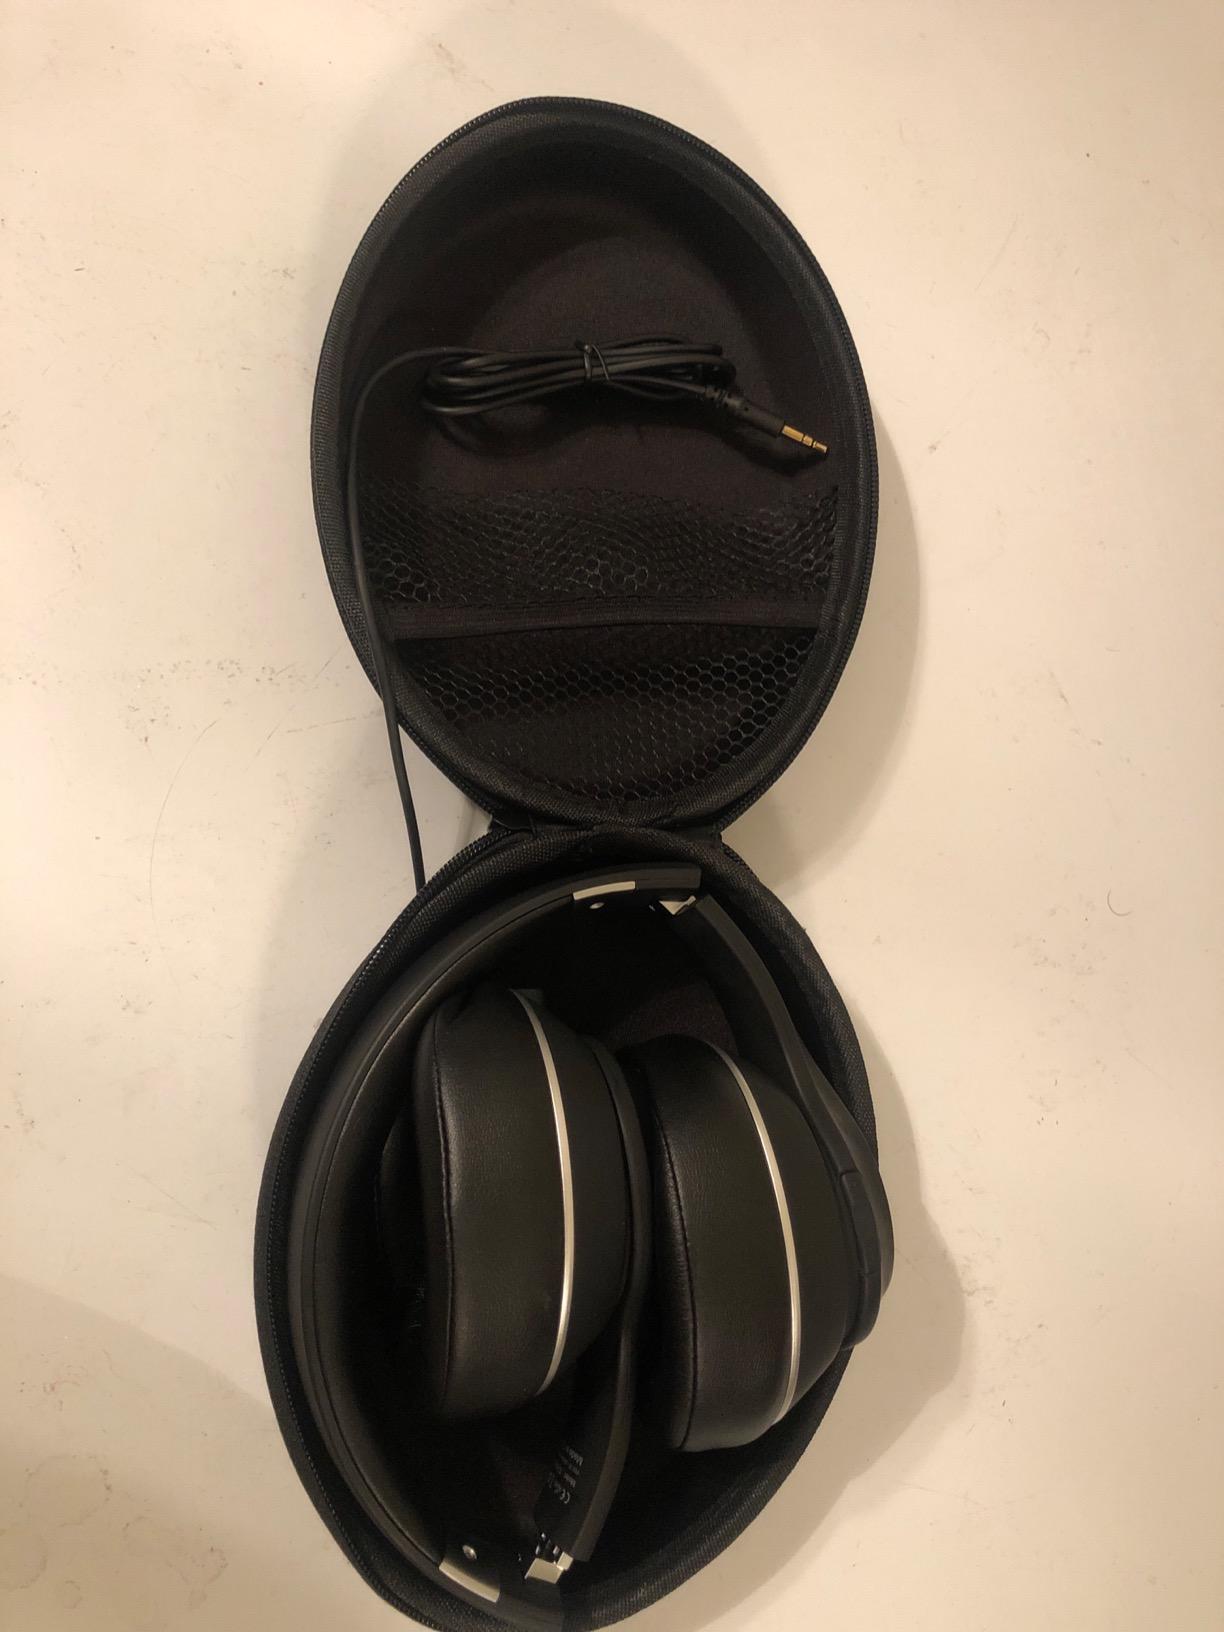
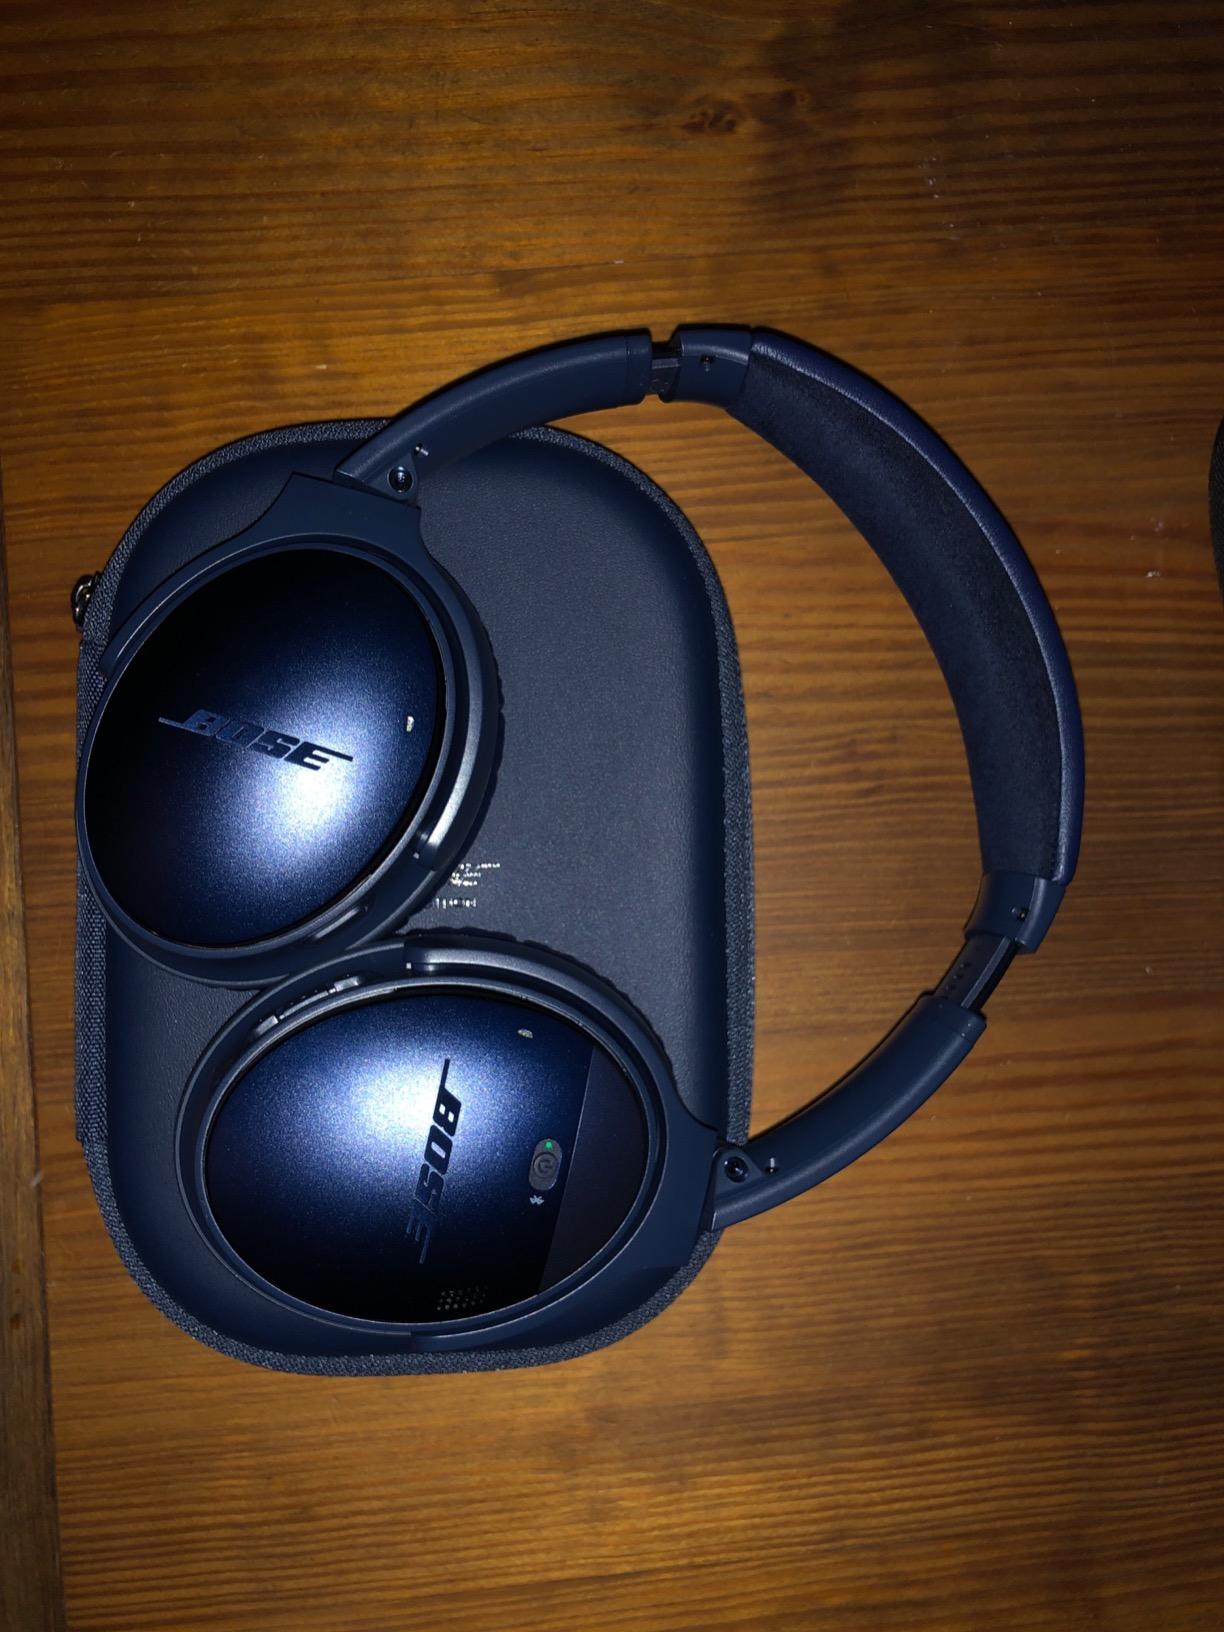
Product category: headphones
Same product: no